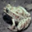
Label: frog